Athenian Motorsports

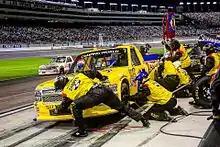
Townley's crew performs a pit stop at Las Vegas Motor Speedway in 2015

Initially, Athenian Motorsports was to have begun their Camping World Truck Series efforts in 2015 with John Wes Townley. After eight 2014 starts and two top five finishes in the Truck Series however, in July Townley left Wauters Motorsports' No. 5 Tundra, moving to the No. 05 Tundra owned by his father starting at Iowa. After Townley suffered a concussion at Pocono during an ARCA race, Clint Bowyer drove the No. 05 Zaxby's truck for Athenian in the Truck Series race that weekend. Bowyer, who had previously been sponsored by Zaxby's in 2010, finished fourth in the race. 2003 Truck Champion Travis Kvapil replaced Townley at Michigan. Kvapil qualified well and ran up front early, but blew the engine on lap 8. Townley returned at Bristol in August, running an all black 05 Zaxby's Tundra. Townley had a top 15 truck, but wrecked racing young NTS drivers Gray Gaulding and Brennan Newberry.